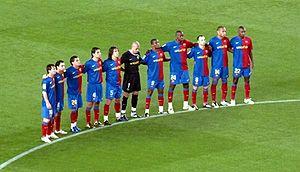
La saison 2008-2009 du FC Barcelone est la 110ᵉ depuis la fondation du club. C'est une saison marquée par l'arrivée d'un nouvel entraîneur, Pep Guardiola en remplacement de Frank Rijkaard qui a été à la tête de l'équipe durant cinq ans. Ronaldinho et Deco quittent le club en été 2008.
Andrés Iniesta Luján, né le 11 mai 1984 à Fuentealbilla dans la communauté autonome de Castille-La Manche, est un footballeur international espagnol évoluant au poste de milieu de terrain au Vissel Kobe.
Xavier Hernández i Creus dit Xavi, né le 25 janvier 1980 à Terrassa dans la province de Barcelone en Catalogne, est un ancien footballeur international espagnol qui évoluait comme milieu relayeur au FC Barcelone jusqu'en 2015 puis, à Al Sadd SC jusqu'en 2019. Il annonce sa retraite par les médias sociaux le 2 mai 2019.
La section football du FC Barcelone est un club de football espagnol fondé en 1899, basé à Barcelone et qui évolue dans le championnat d'Espagne de football.
Le Championnat d'Espagne de football 2008-2009, dénommé Liga BBVA, est la 78ᵉ édition de la première division espagnole.